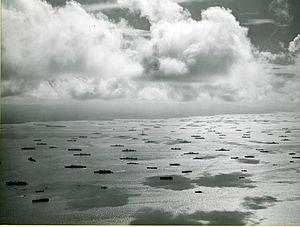
La dénomination de croiseur lourd est communément employée à partir de 1930 et jusqu'à la fin de la Seconde Guerre mondiale pour désigner un croiseur, c'est-à-dire un navire principalement armé de canons, d'un déplacement supérieur à 1 850 tonnes, et inférieur à 10 000 tonnes conformément au traité de Washington et dont l'artillerie principale avait un calibre supérieur à 155 mm, et au plus égal à 203 mm, conformément au traité naval de Londres. Si la distinction entre croiseur lourd et croiseur léger a ainsi été claire pendant quelques années, l'apparition, après 1935, des « grands croiseurs légers », déplaçant 10 000 tonnes, et armés de dix à quinze canons de 152 ou 155 mm, tirant jusqu'à 8 à 10 coups par minute, avec des blindages de ceinture de plus de 100 mm, a sérieusement contribué à brouiller les catégories.